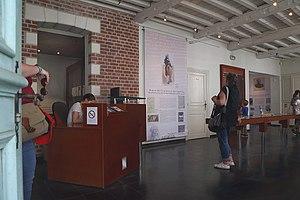
Intérieur de la maison de Maximilien de Robespierre (musée à l’époque de la photo) à Arras, France.
Arras [aʁɑːs] est une commune française située dans le département du Pas-de-Calais en région Hauts-de-France.